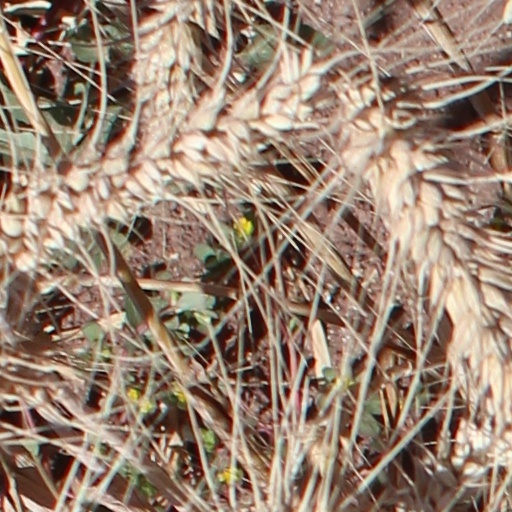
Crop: wheat